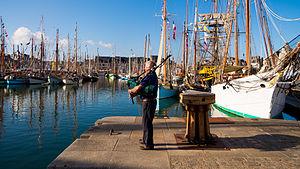
Un homme joue cornemuse côté de Cabestan, pendant le festival Celtic-Maritime internationale ""Festival du chant de marin"" à Paimpol (Bretagne, FR)."
Paimpol [pɛ̃.pɔl] est une commune française côtière située dans le département des Côtes-d'Armor en région Bretagne.
Le Festival du chant de marin de Paimpol est une manifestation musicale et maritime internationale qui a lieu tous les deux ans sur le port de Paimpol.